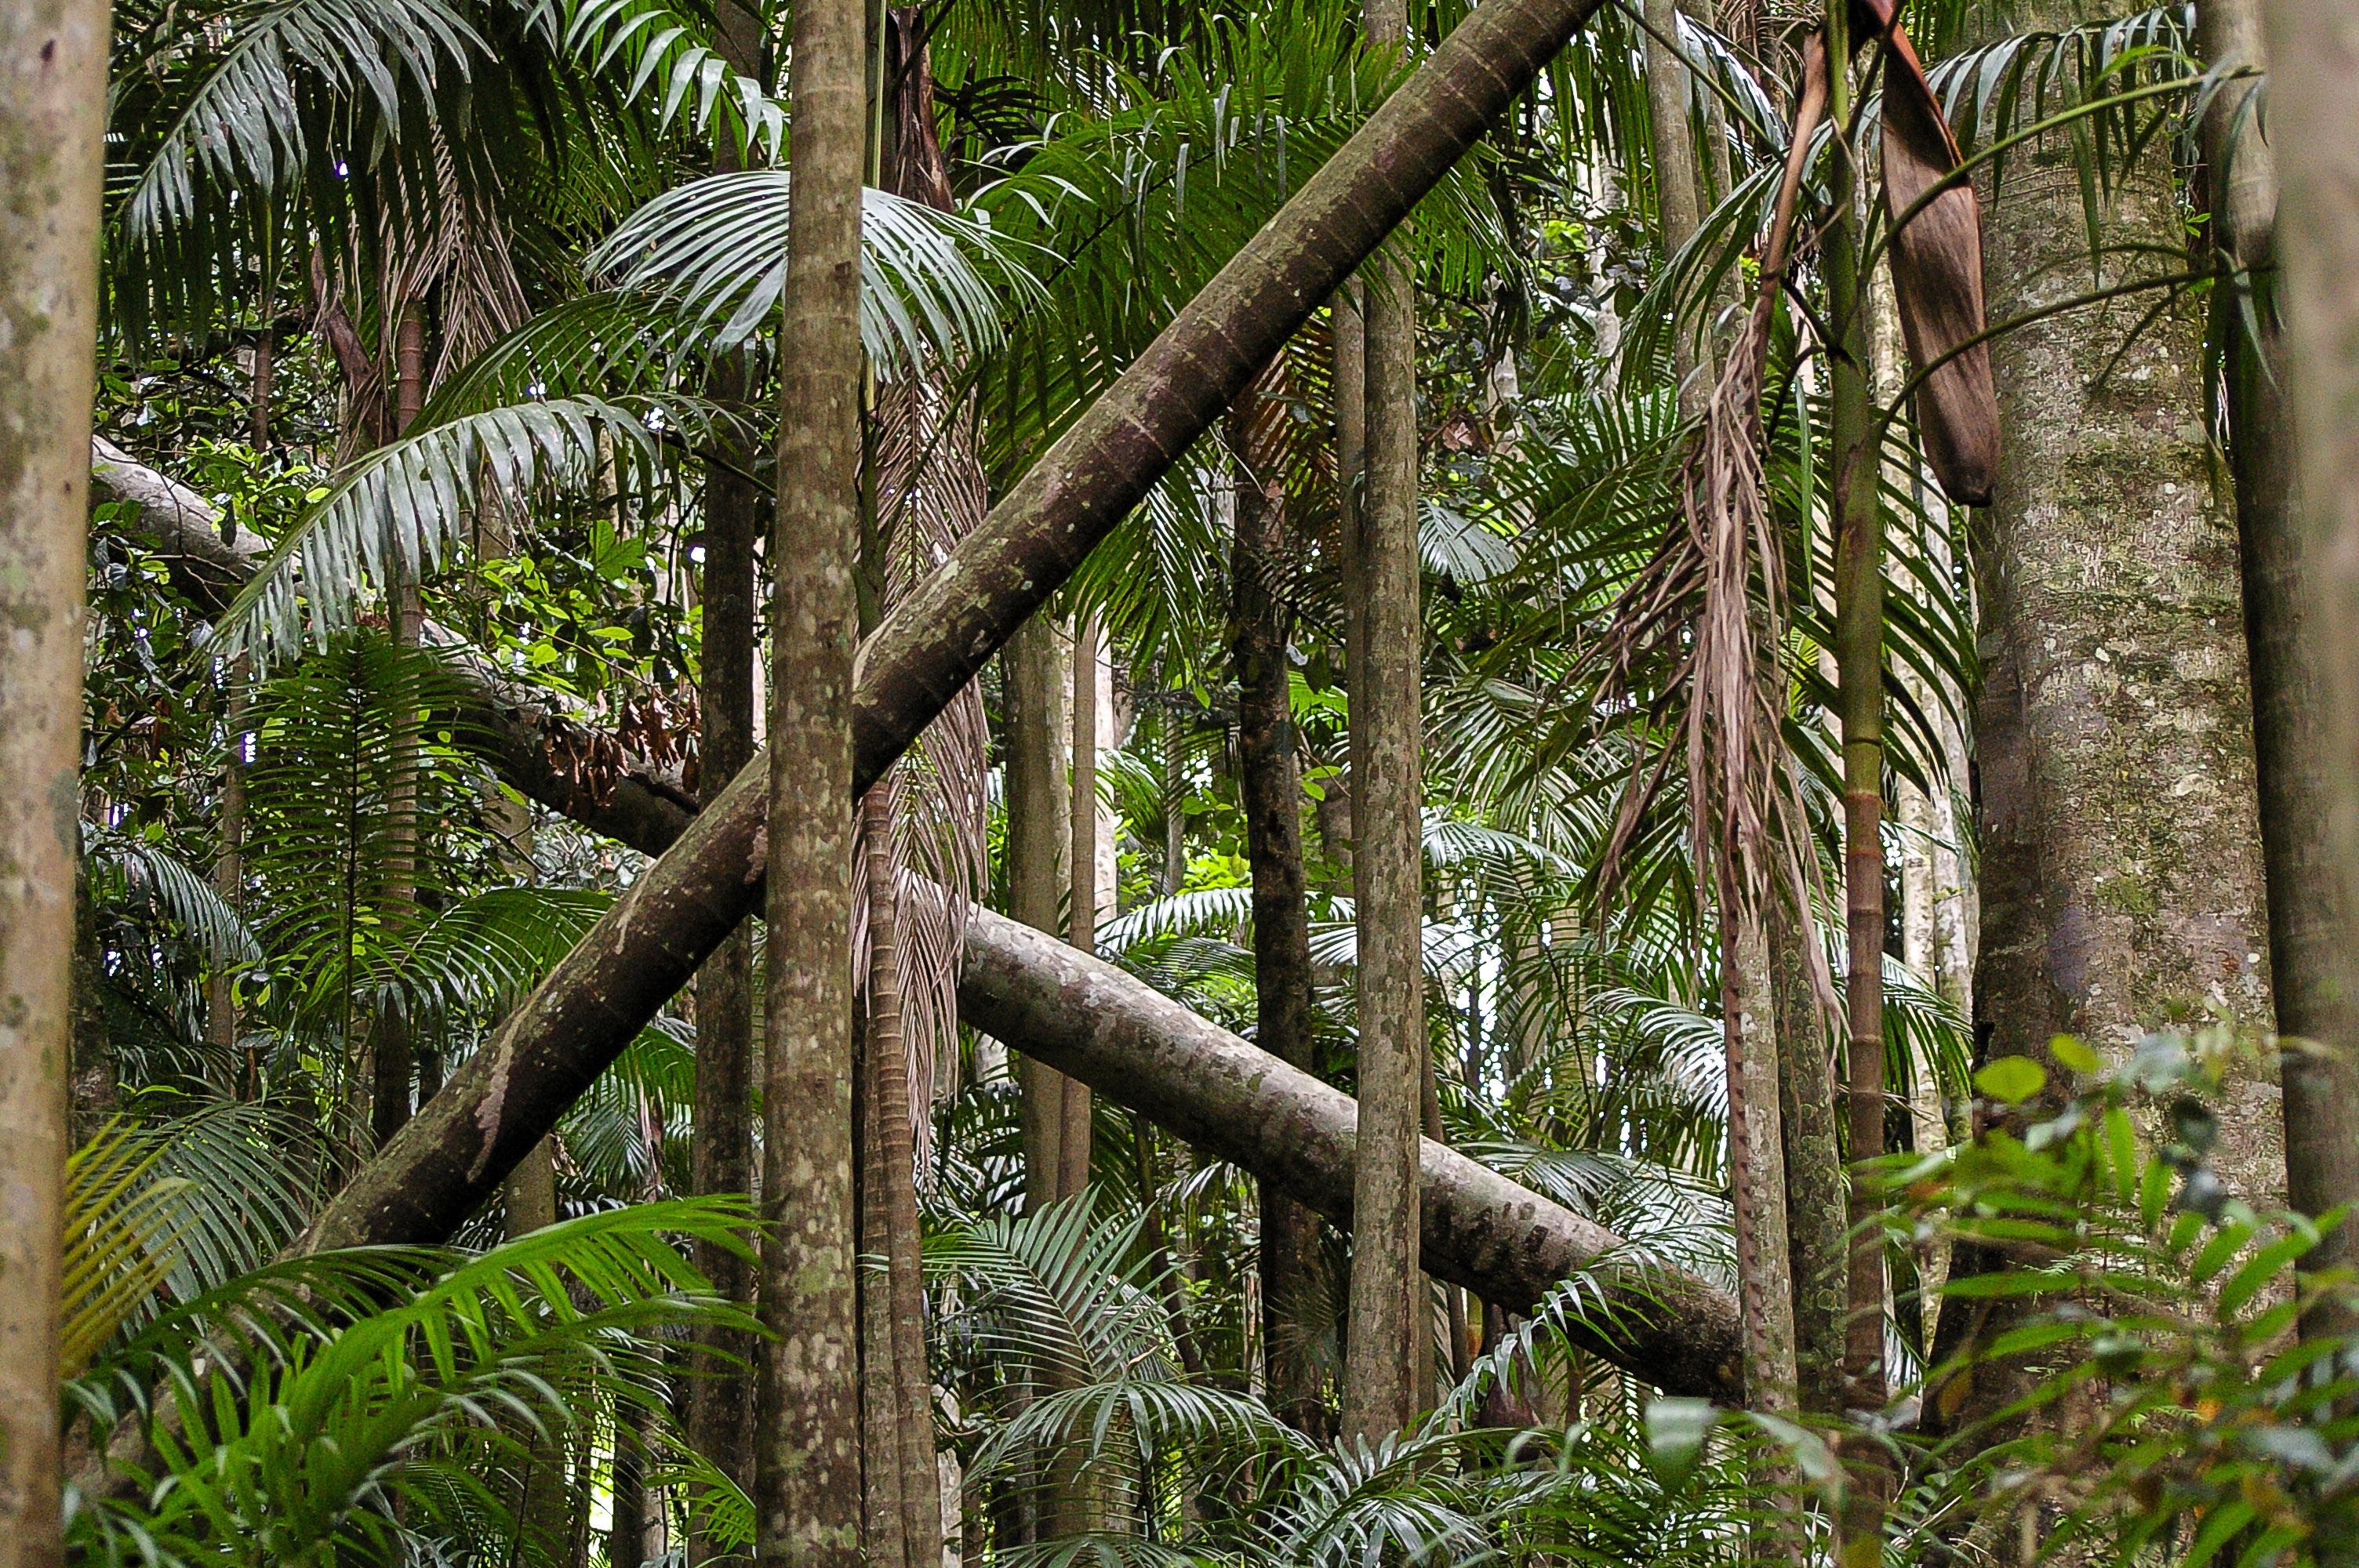
tree, nature, forest, branch, trunk, wildlife, green, jungle, botany, flora, fauna, australia, native, vegetation, rainforest, trunks, plantation, woodland, palms, habitat, queensland, tropics, ecosystem, rain forest, sub tropical, eucalypts, old growth forest, natural environment, arecales, gum trees